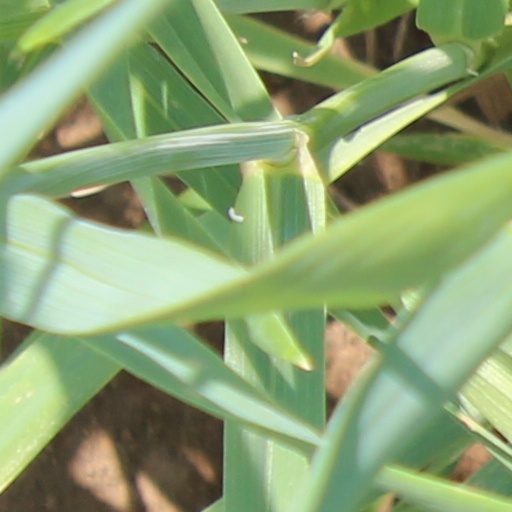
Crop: wheat